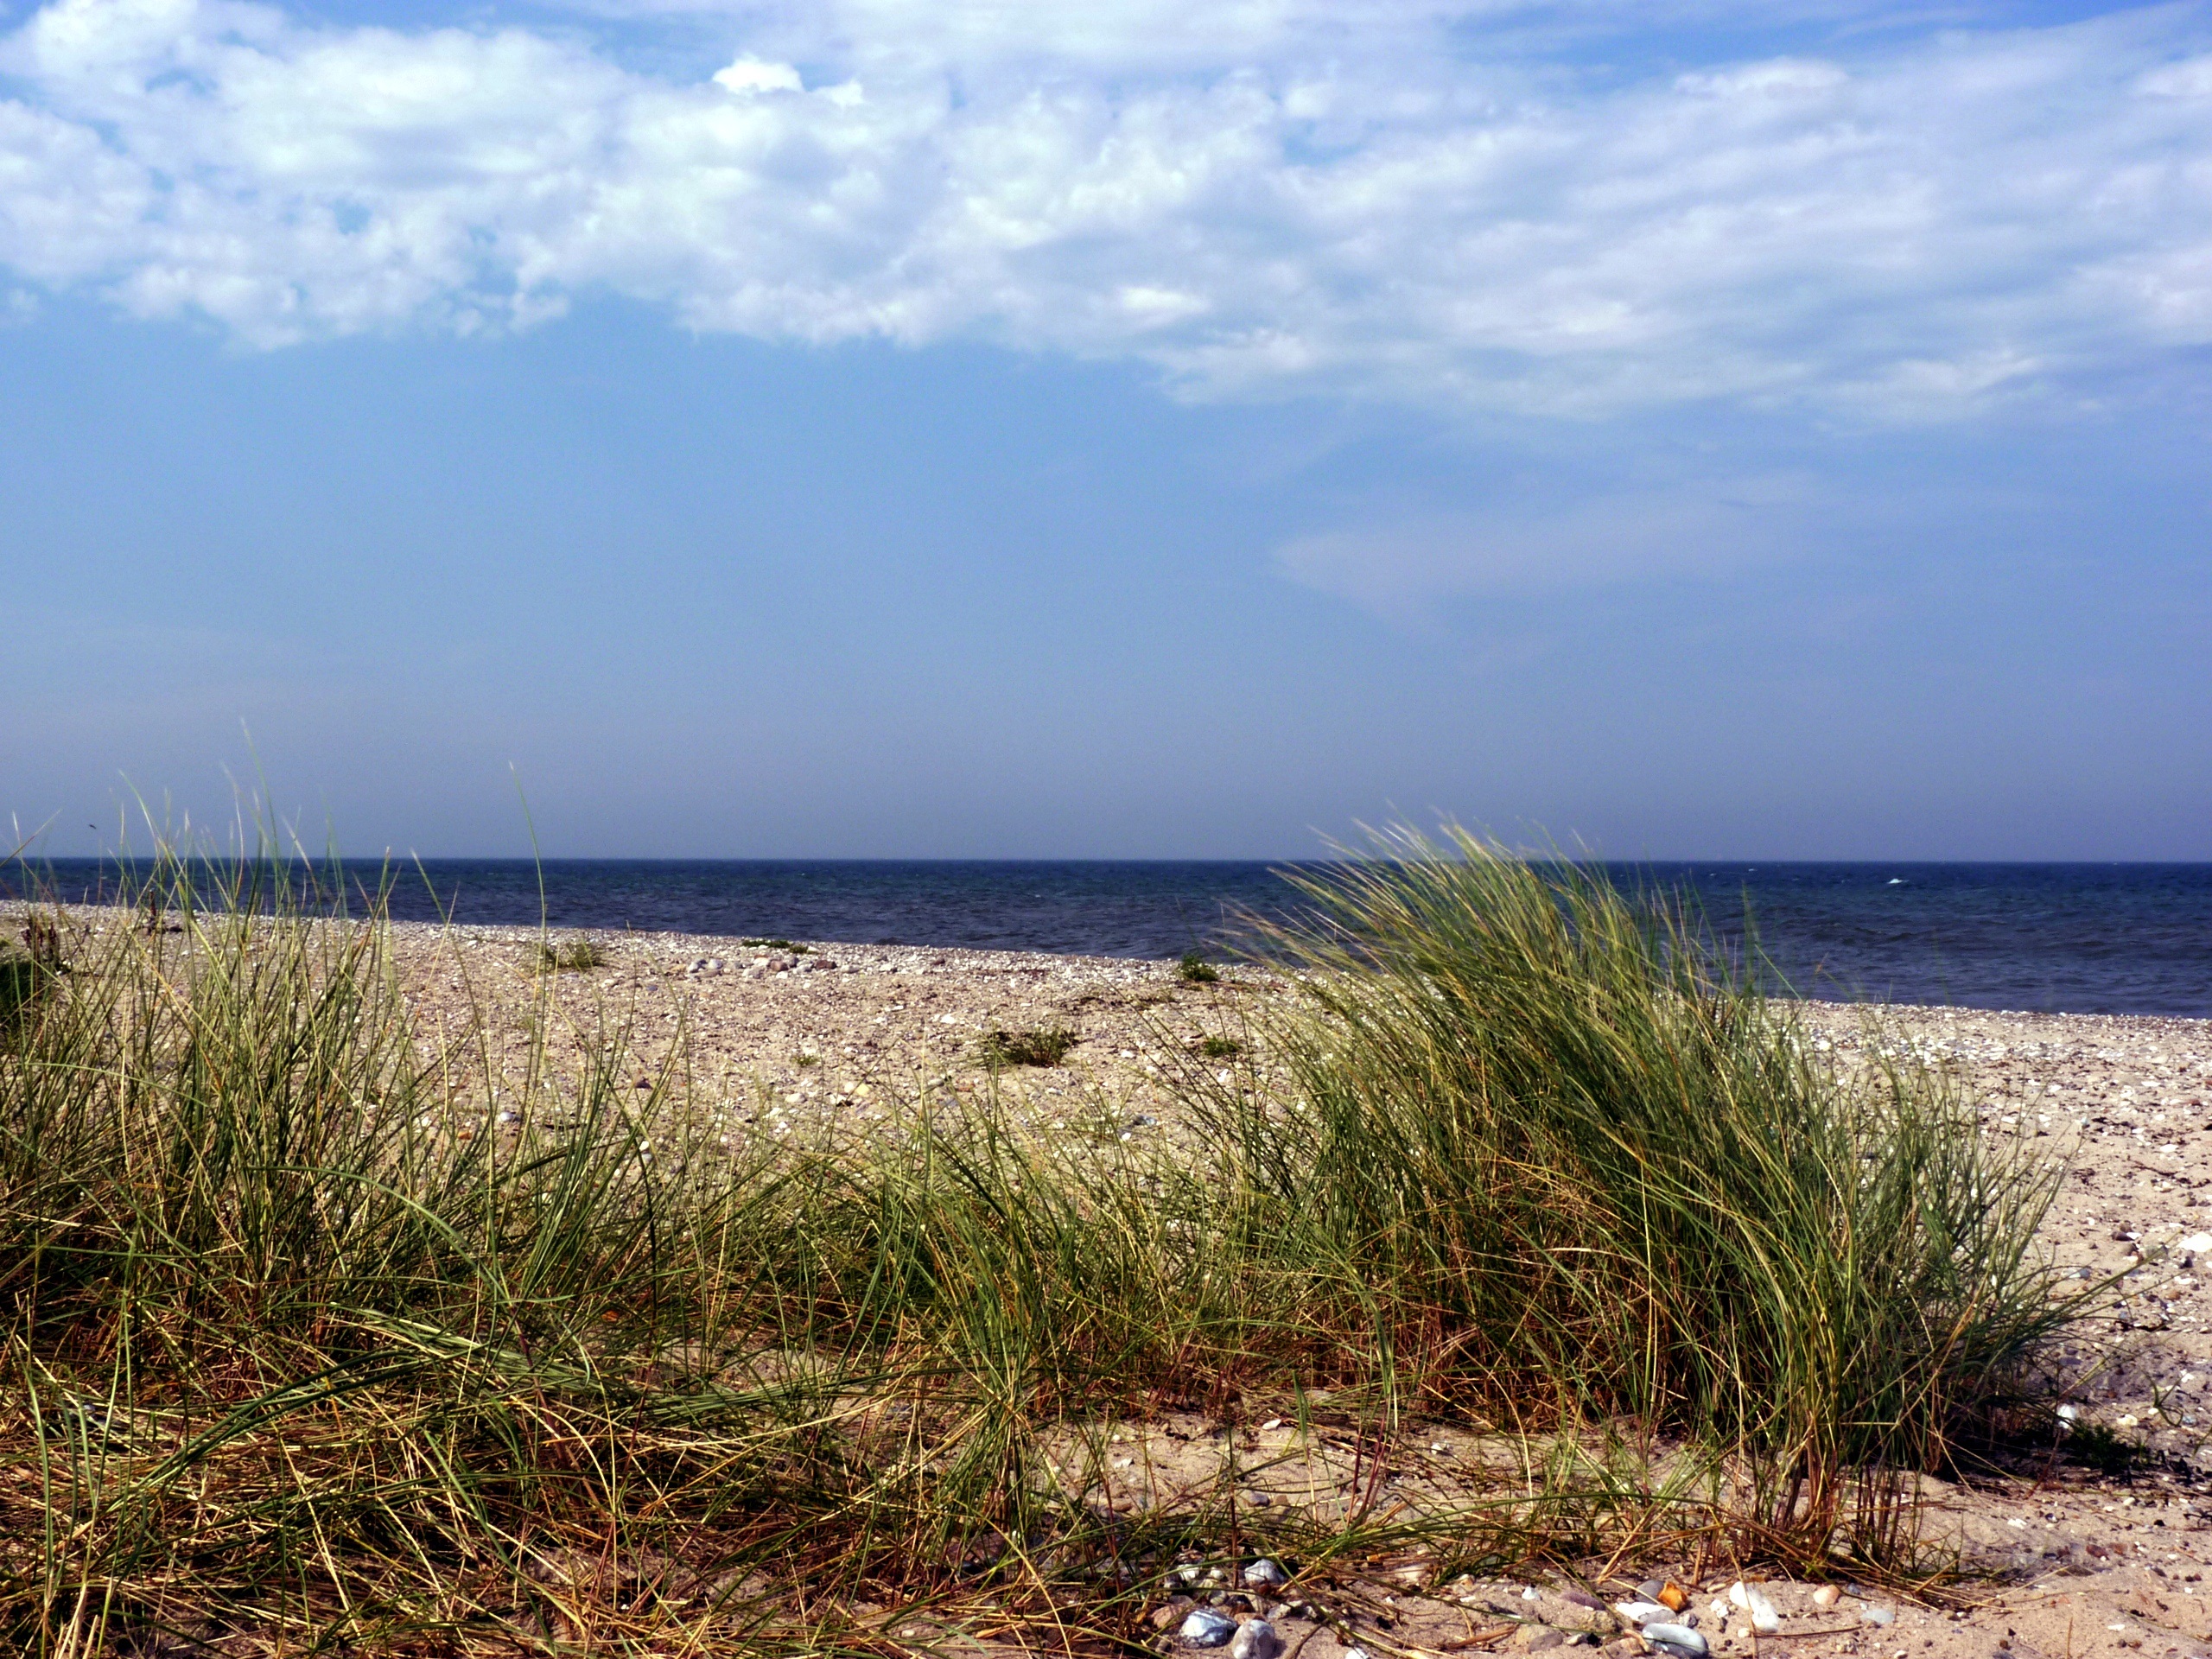
beach, landscape, sea, coast, water, nature, grass, sand, ocean, horizon, cloud, shore, wave, summer, vacation, cliff, bay, terrain, body of water, wetland, habitat, ecosystem, cape, baltic sea, fehmarn, fehmarn belt, natural environment, grass family, buoys village